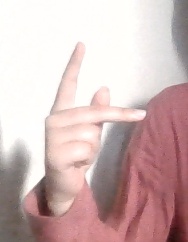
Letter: dha